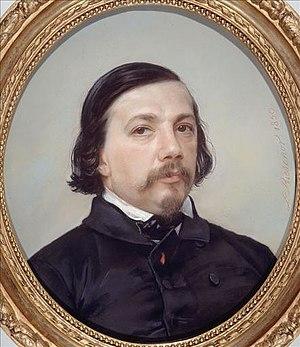
L'avenue Théophile-Gautier est une voie située dans le quartier d'Auteuil du 16ᵉ arrondissement de Paris, en France.